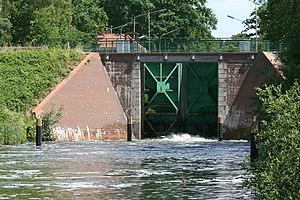
L’Elde, longue de 208 km, est la plus longue rivière de Mecklembourg-Poméranie-Occidentale, en Allemagne. Elle irrigue le sud et le sud-ouest du Land, et relie la région de Müritz à la vallée de l’Elbe. Son cours navigable, une section de 180 km largement canalisée forme entre Dömitz jusqu'à l'extrémité sud de la Müritz la liaison fluviale Müritz-Elde, composante du réseau fluvial navigable fédéral, relevant du service hydraulique et de la navigation de Lauenburg.